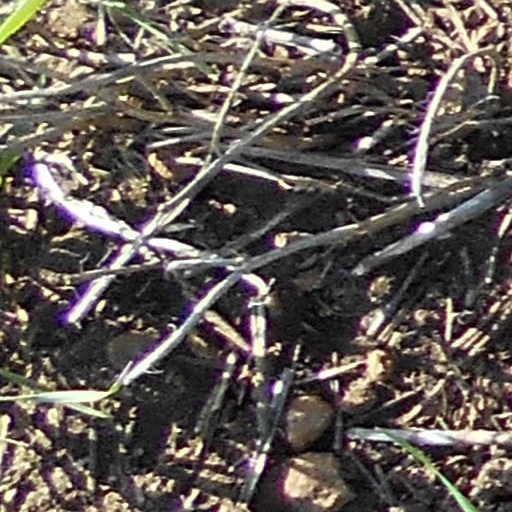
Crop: wheat